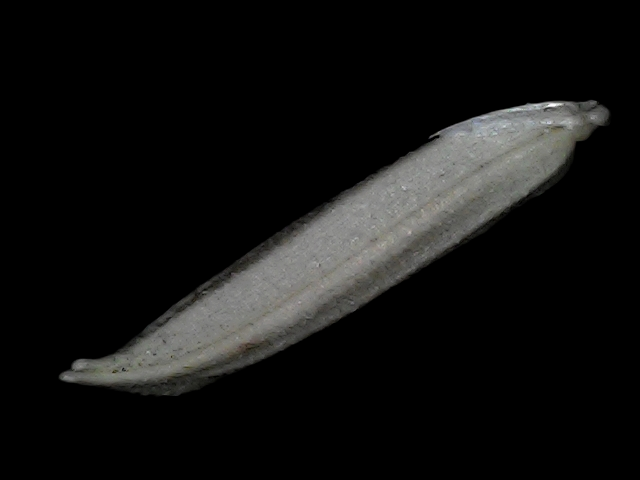
Rice variety: Bd57